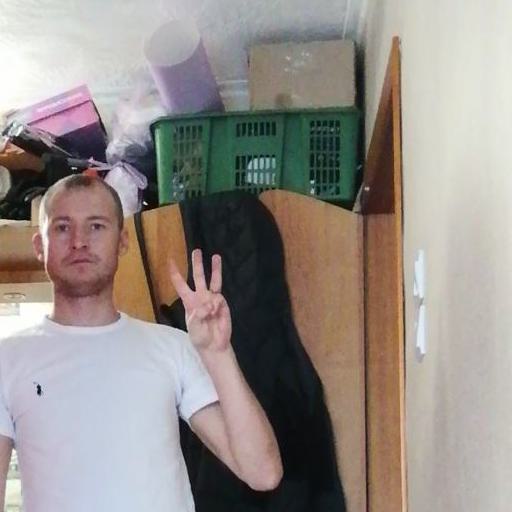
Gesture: three